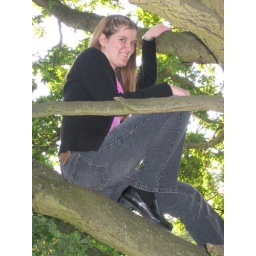
Jenn in her tree office